Gartlage

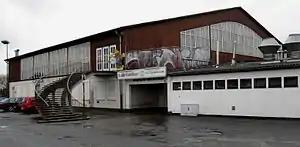
The "Halle Gartlage" (Gartlage Hall)

Gartlage is a district of the city of Osnabrück, Lower Saxony, Germany. It is situated next to the Innenstadt (city centre).